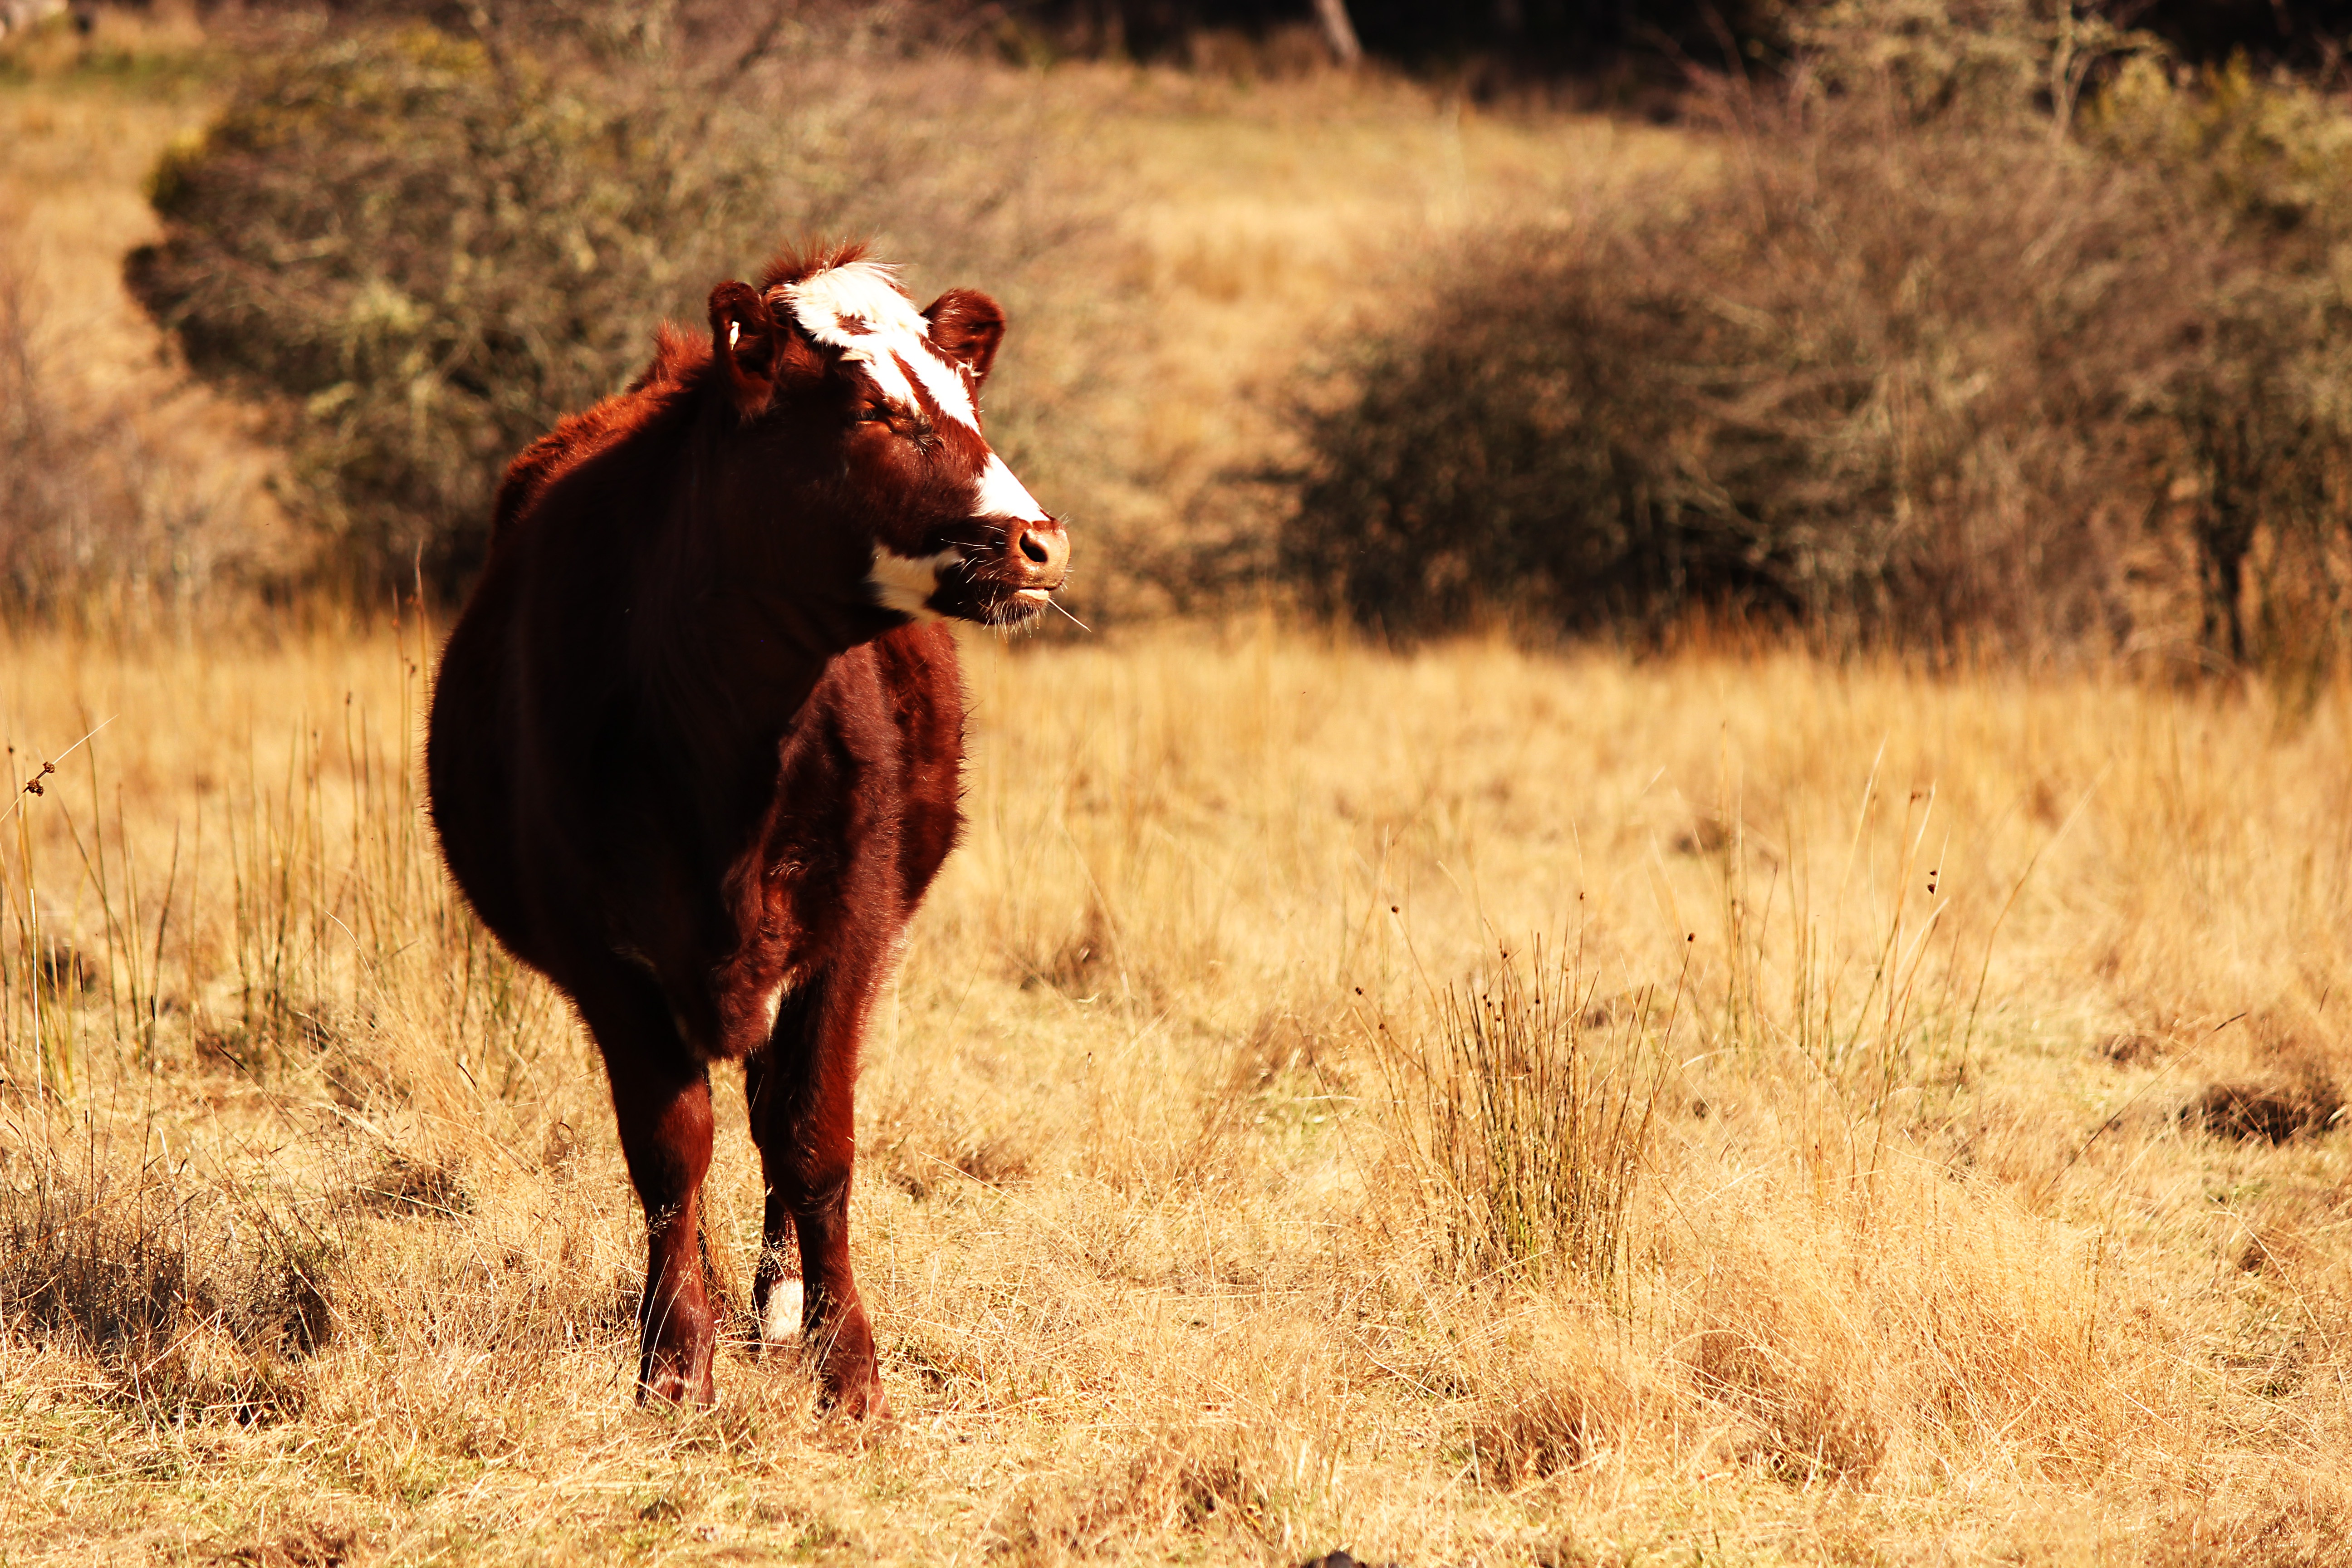
field, farm, prairie, animal, wildlife, rural, cow, cattle, herd, pasture, grazing, livestock, mammal, beef, savanna, grassland, safari, cattle like mammal, horse like mammal, mustang horse, animal sports